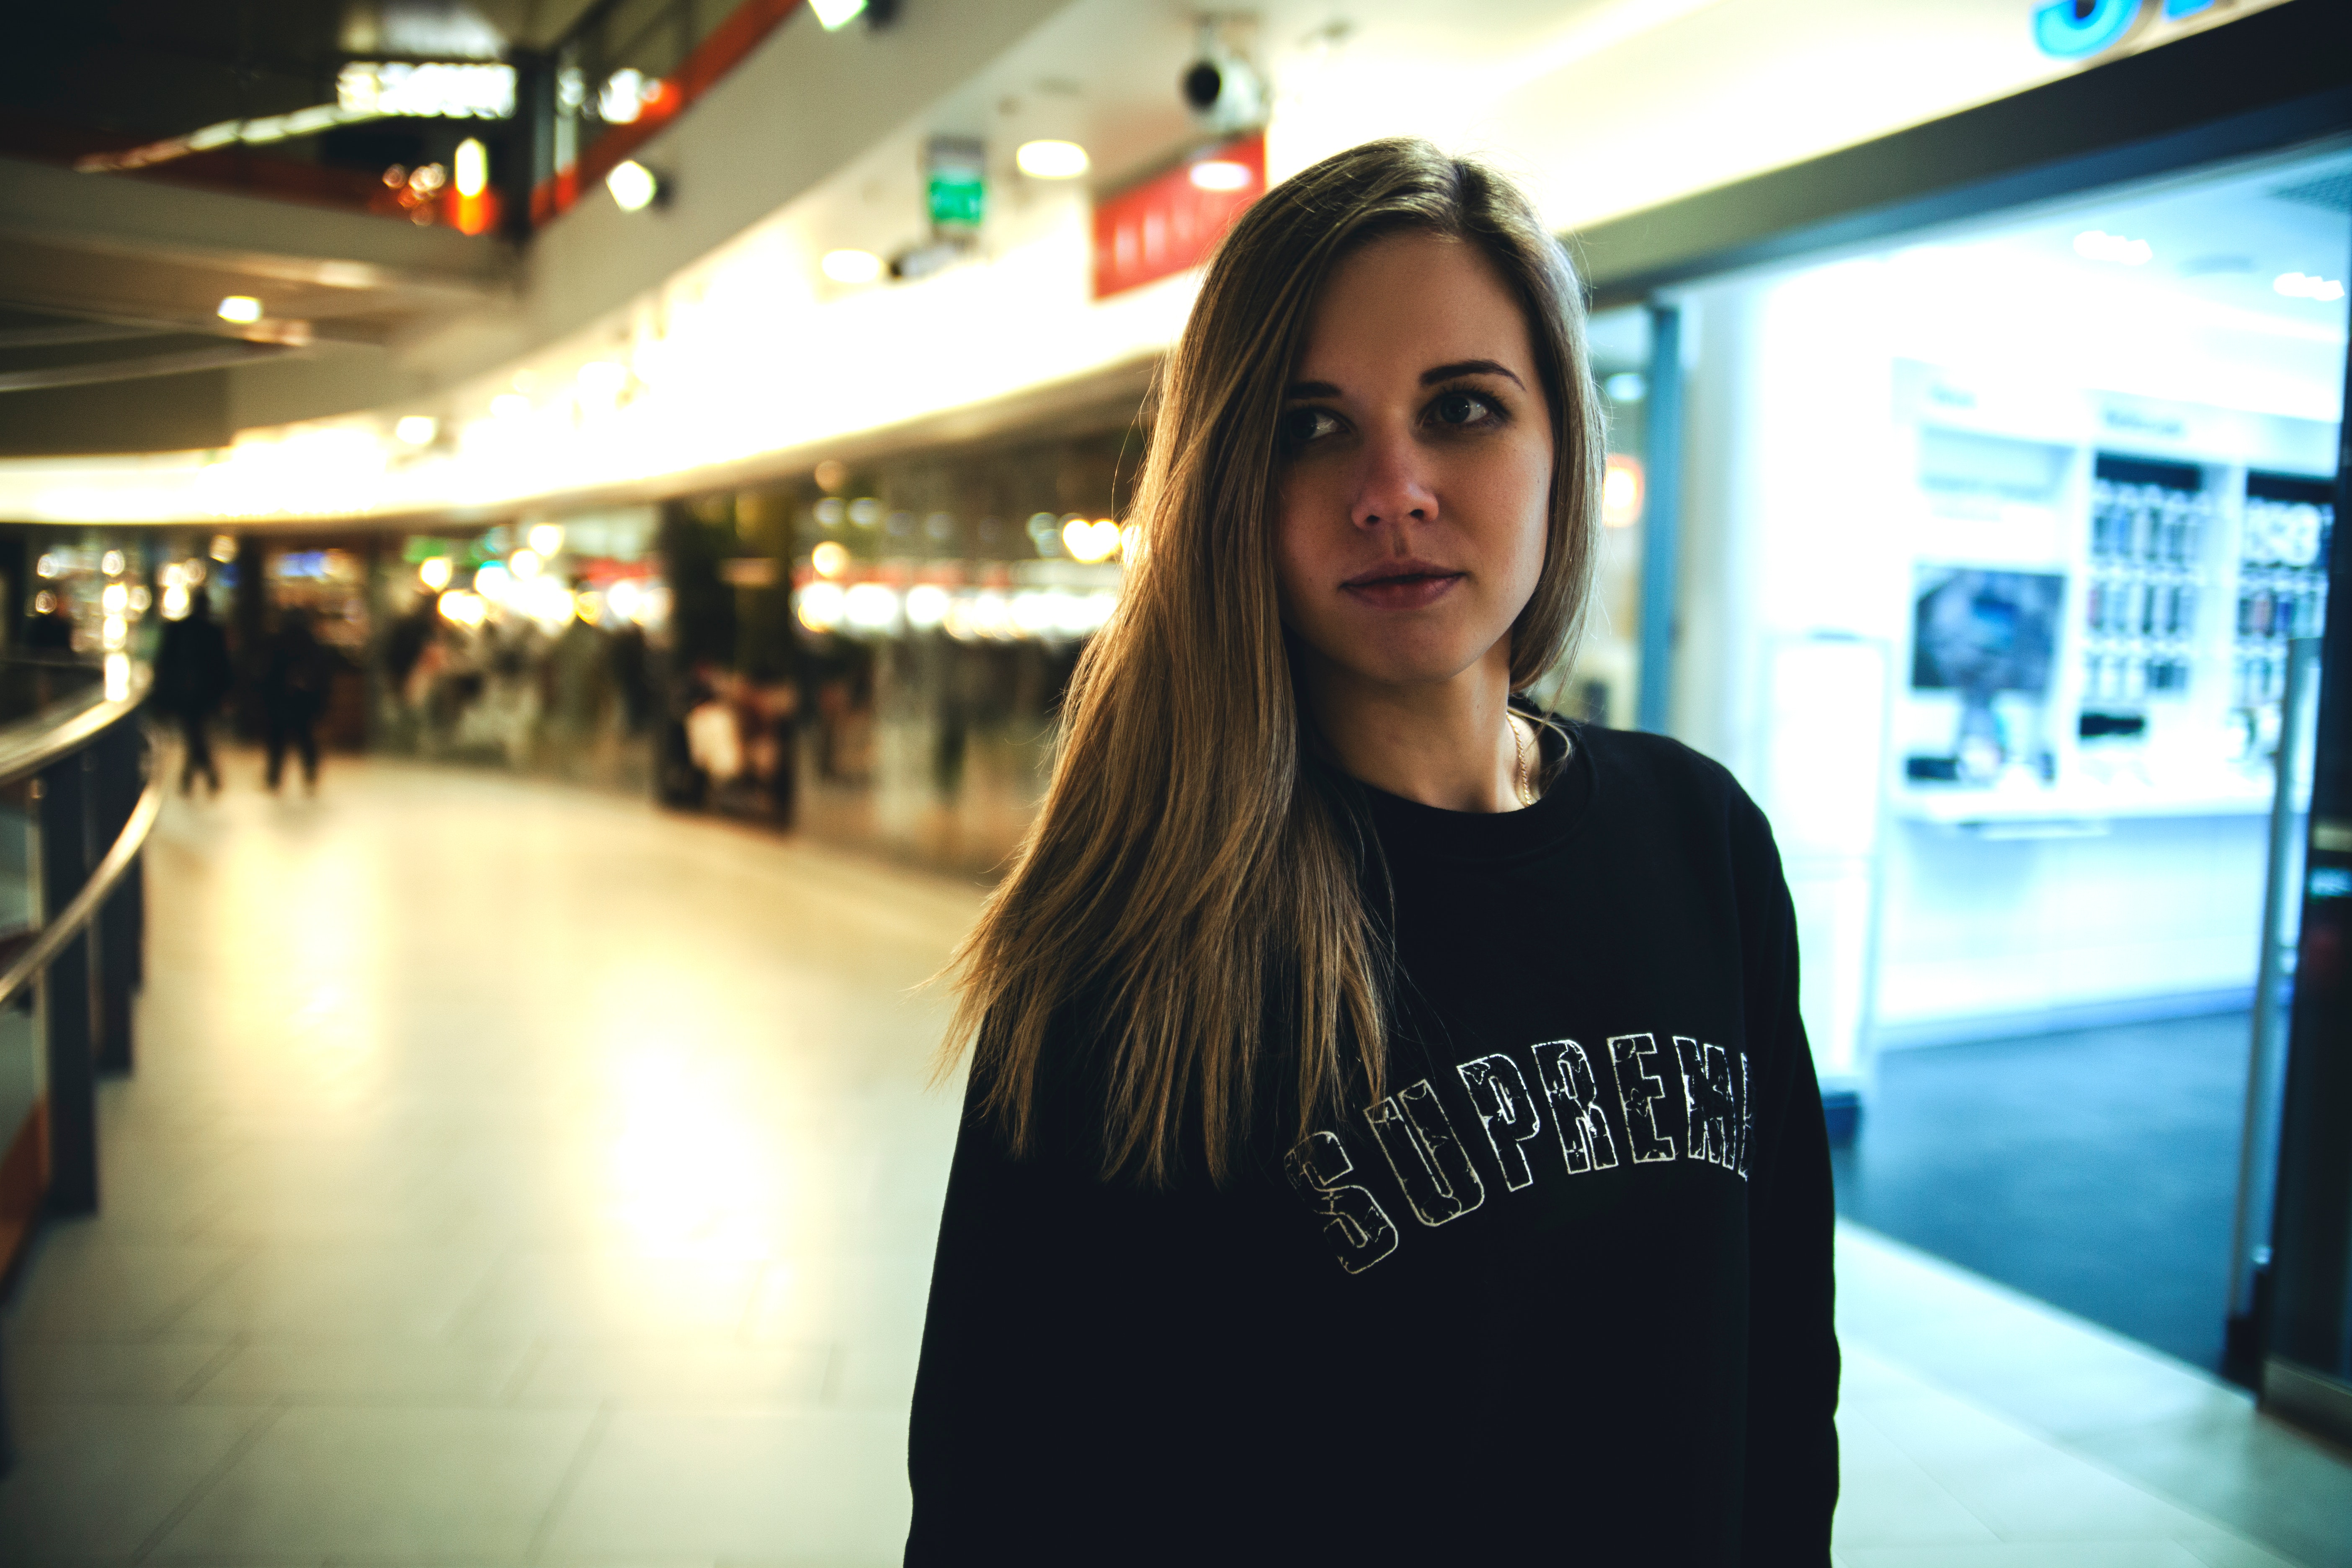
hair, face, head, beauty, skin, snapshot, fun, smile, fashion, eye, blond, shopping mall, photography, vacation, long hair, t shirt, black hair, leisure, brown hair, city, tourism, street, jeans